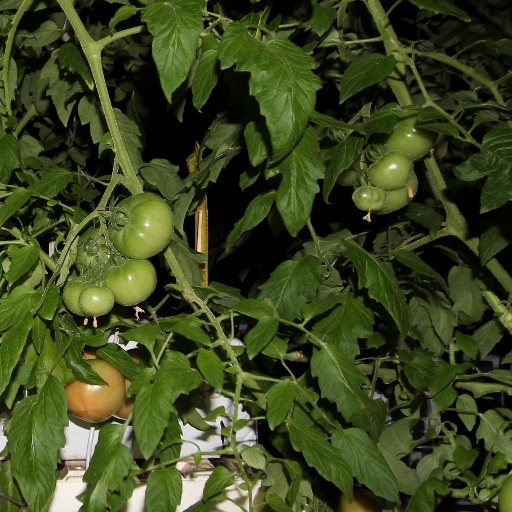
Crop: tomato